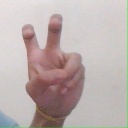
अक्षर: ई